Kidd Kraddick

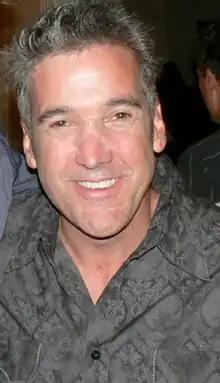
Cradick in 2011

David Peter Cradick (August 22, 1959 – July 27, 2013) was an American radio host and television personality, known as Kidd Kraddick. His nationally syndicated morning radio show, "The Kidd Kraddick Morning Show", is based in Irving, Texas, and aired throughout the United States, syndicated by Kraddick's company, YEA Media Group. He was also seen on the nationally syndicated "Dish Nation" television show weeknights around the United States.